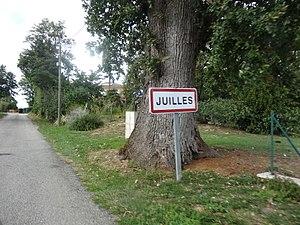
Entrée est de Juilles.
Juilles est une commune française située dans le département du Gers, en région Occitanie.